Texas Tech University College of Human Sciences

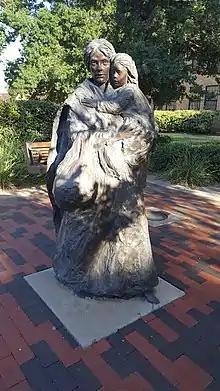
Irish Madonna sculpture

Two pieces created by American mosaicist Farley Tobin are located in the college's Center for the Study of Addiction and Recovery and Child Development Research Center. The piece "Milton's Legacy", a geometric piece inspired by crop circle and grid map geography of West Texas as viewed from the air, is installed in the Center for the Study of Addiction. The piece "Austin Plus Ultra" is a varied geometric piece of various colors and textures in the Child Development Center.